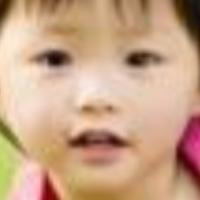
Age group: age 01-10